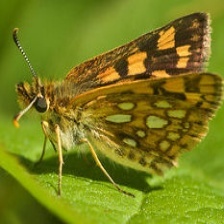
Species: CHECQUERED SKIPPER